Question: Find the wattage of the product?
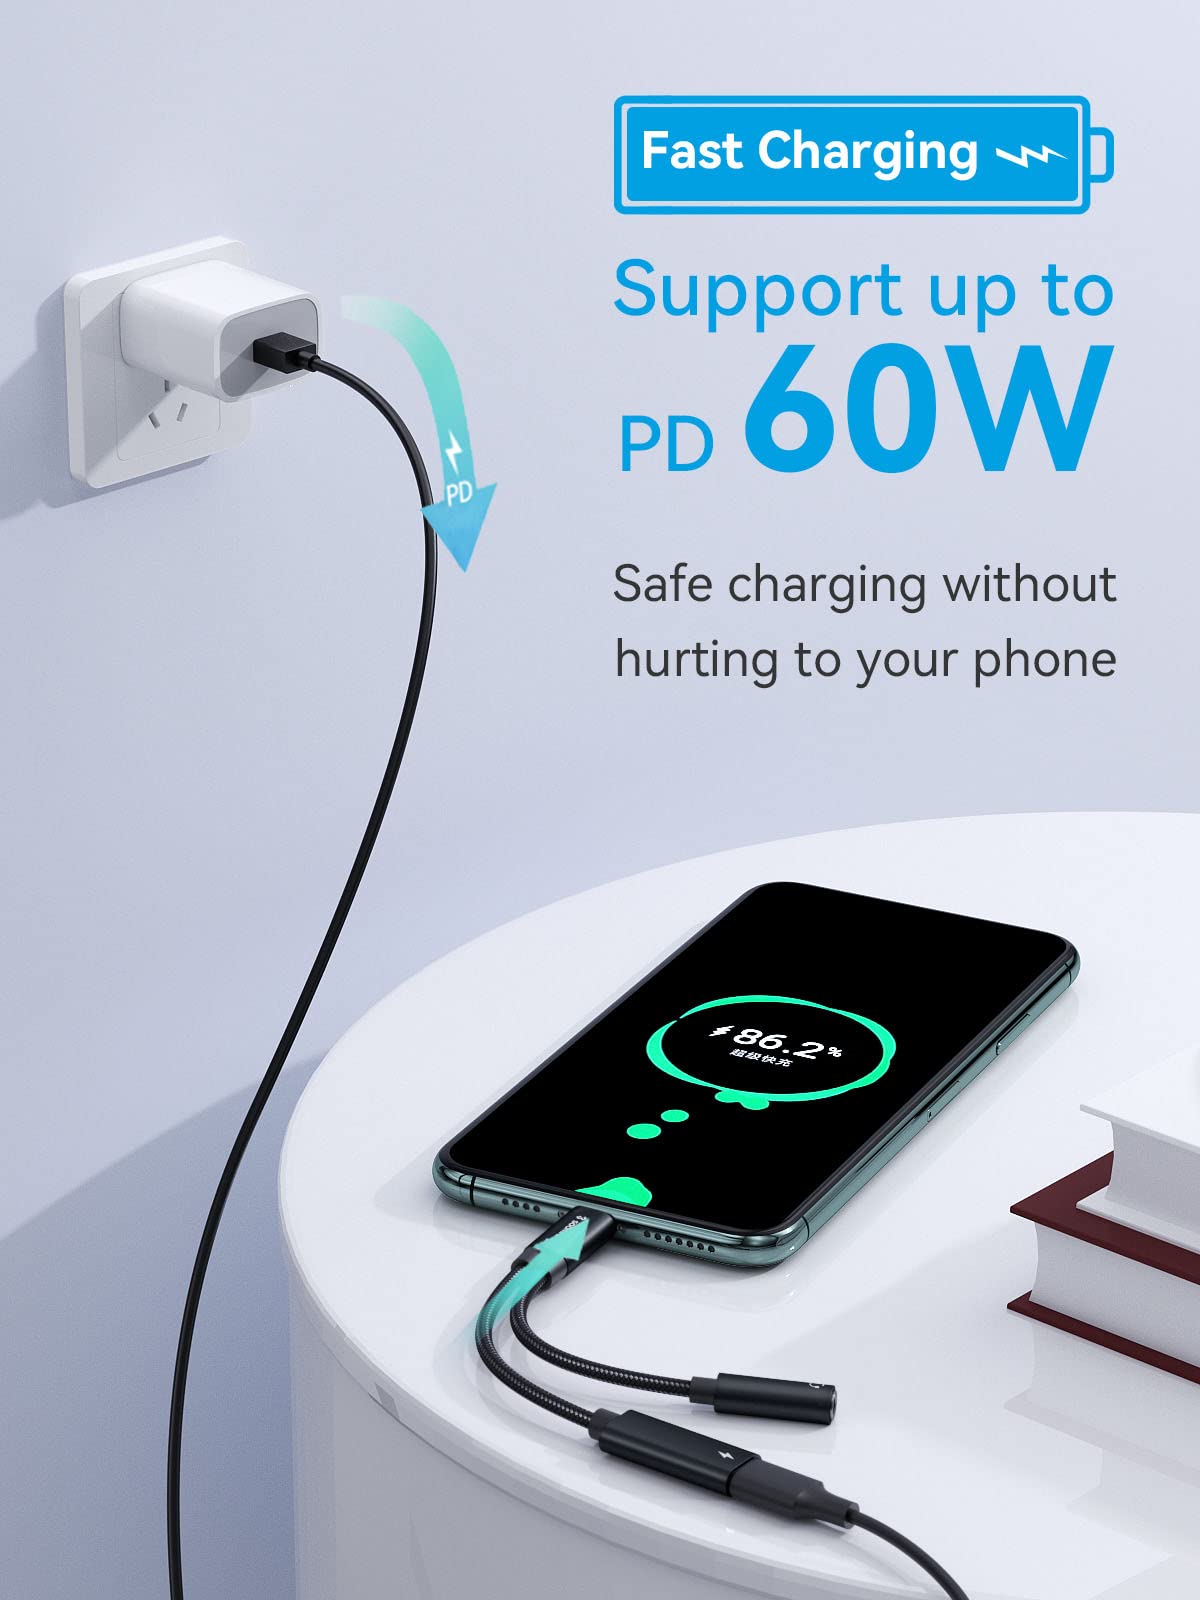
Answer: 60.0 watt